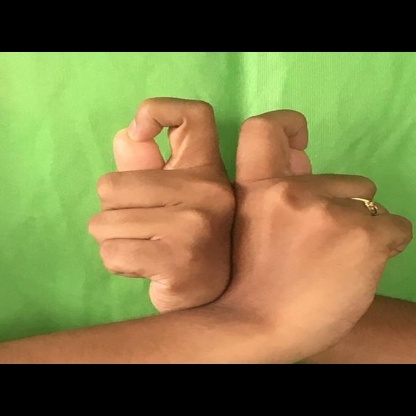
Mudra: Berunda